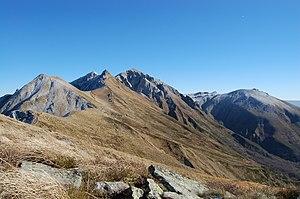
Le puy de Sancy est un sommet des monts Dore situé dans le département du Puy-de-Dôme, à 35 kilomètres au sud-ouest de Clermont-Ferrand. C'est, avec ses 1 885 mètres d'altitude, le point culminant du Massif central et le plus haut volcan en France métropolitaine.
Le sentier de grande randonnée 4 part de Royan et se termine à Grasse, reliant l'Atlantique à la Provence.
Cet article recense les sites naturels protégés dans le Puy-de-Dôme, en France.
Le terme puy est notamment un appellatif toponymique qui désigne, dans le sud de la France principalement, un lieu élevé, un sommet montagneux, et par extension un village perché.